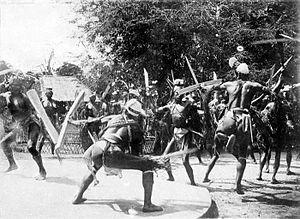
Les Wemale forment un des plus anciens groupes ethniques de l'île de Céram, en Indonésie. Leur population est supérieure à 7 500 personnes, et se répartit dans trente-neuf villages de la zone centrale de l'île. Ils partagent avec leurs voisins occidentaux Alune un groupe ancestral d'origine appelé Patasiwa.